Jonah Lomu Rugby

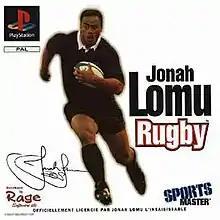
Cover art with Jonah Lomu

Jonah Lomu Rugby is a rugby union video game developed by Rage Software and published by Codemasters in 1997. It was released for MS-DOS, PlayStation and the Sega Saturn. The title refers to former All Blacks winger Jonah Lomu. It was the first rugby union game released on the Saturn or PlayStation platforms.